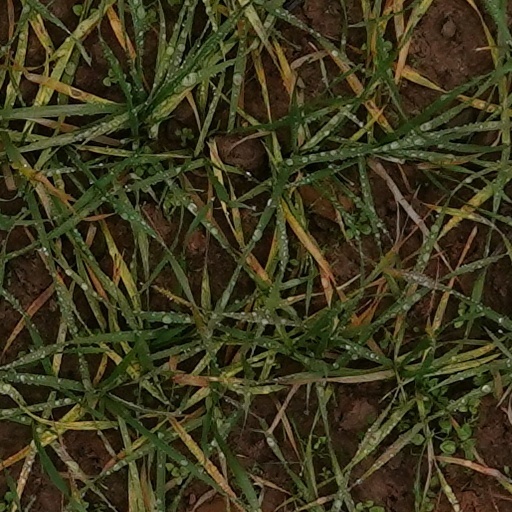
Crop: wheat